SU St. Kliment Ohridski Metro Station

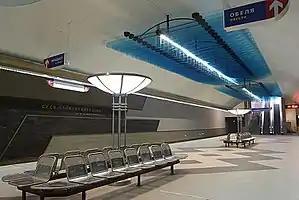

Sofia University St. Kliment Ohridski Metro Station is a station on the Sofia Metro in Bulgaria. It was introduced into service on September 7, 2009. On 26 August 2020, transfer to Orlov Most on M3 line was opened.